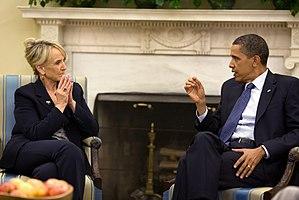
La « loi sur le renforcement de l'application de nos lois et de la sécurité de nos quartiers » est une loi sur l'immigration introduite par le Sénat de l'Arizona sous le nom de « projet de loi 1070 ». Elle est souvent simplement appelée « Arizona SB 1070 » ou « loi d'Arizona ».